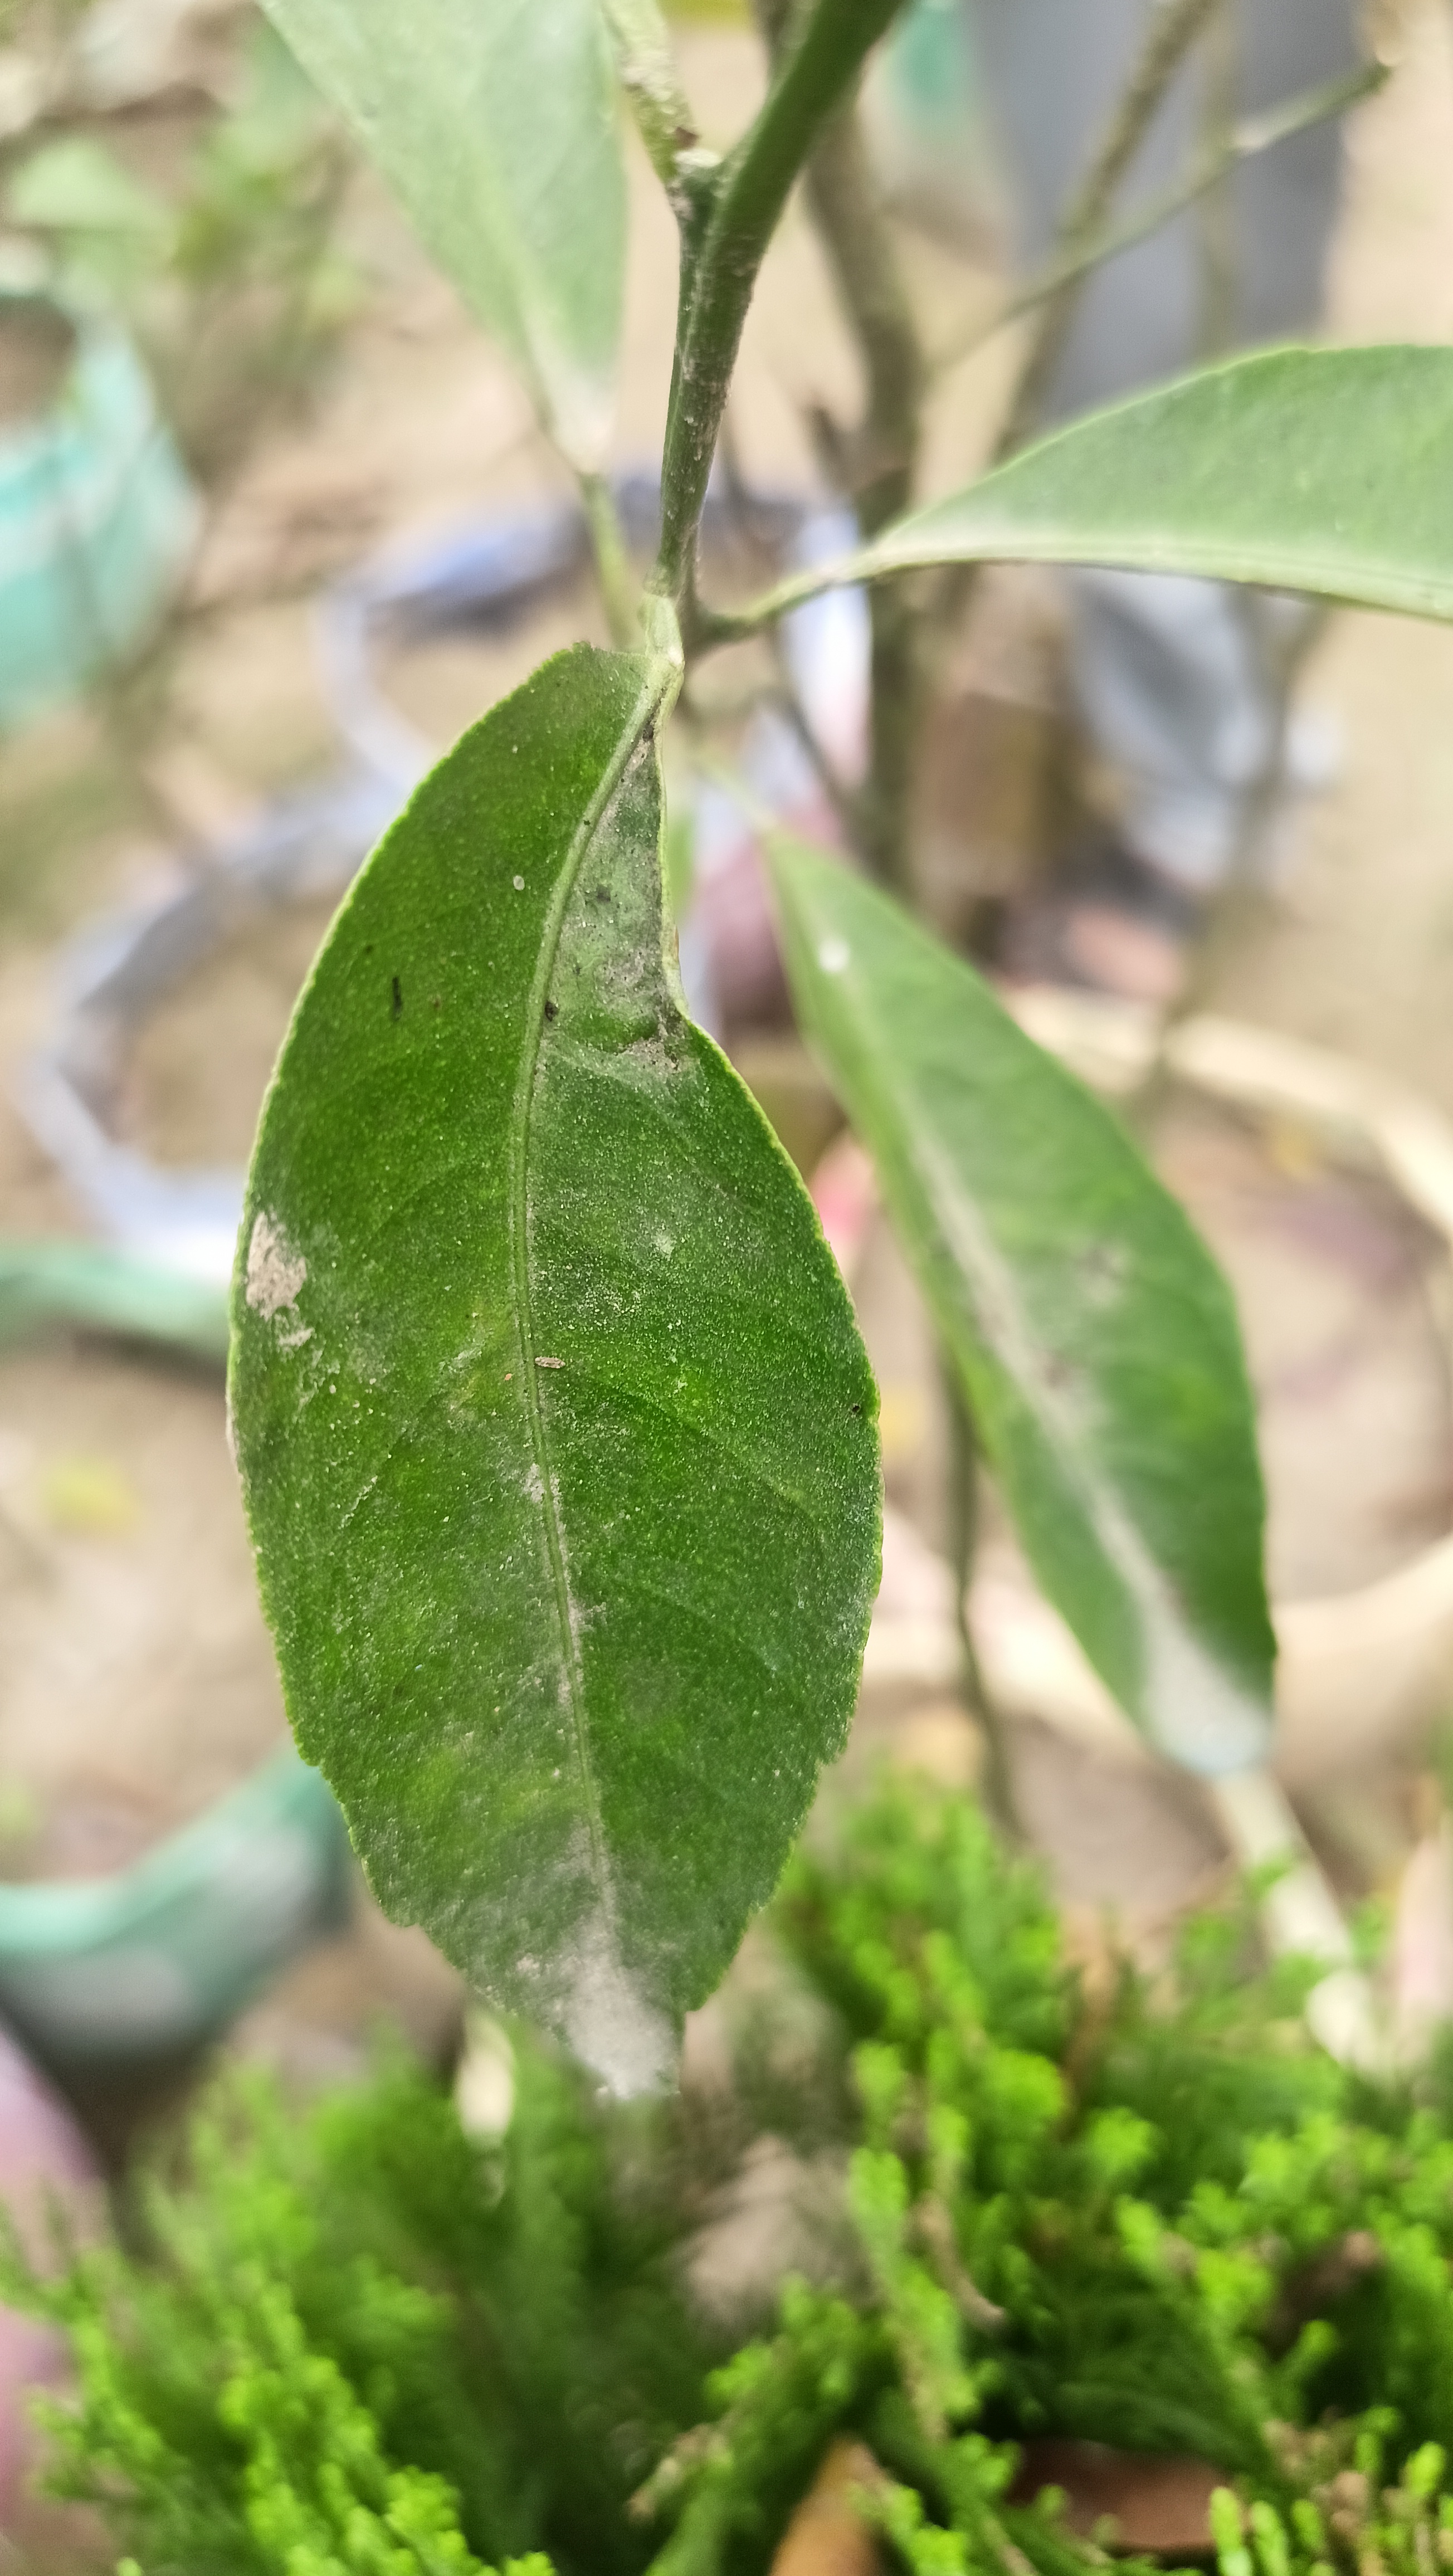
Mandarin leaf variety: Mandaring